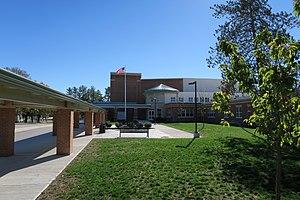
La ville de Dracut est située dans le comté de Middlesex, dans l’État du Massachusetts, aux États-Unis. Sa population s’élevait à 29 457 habitants lors du recensement de 2010.